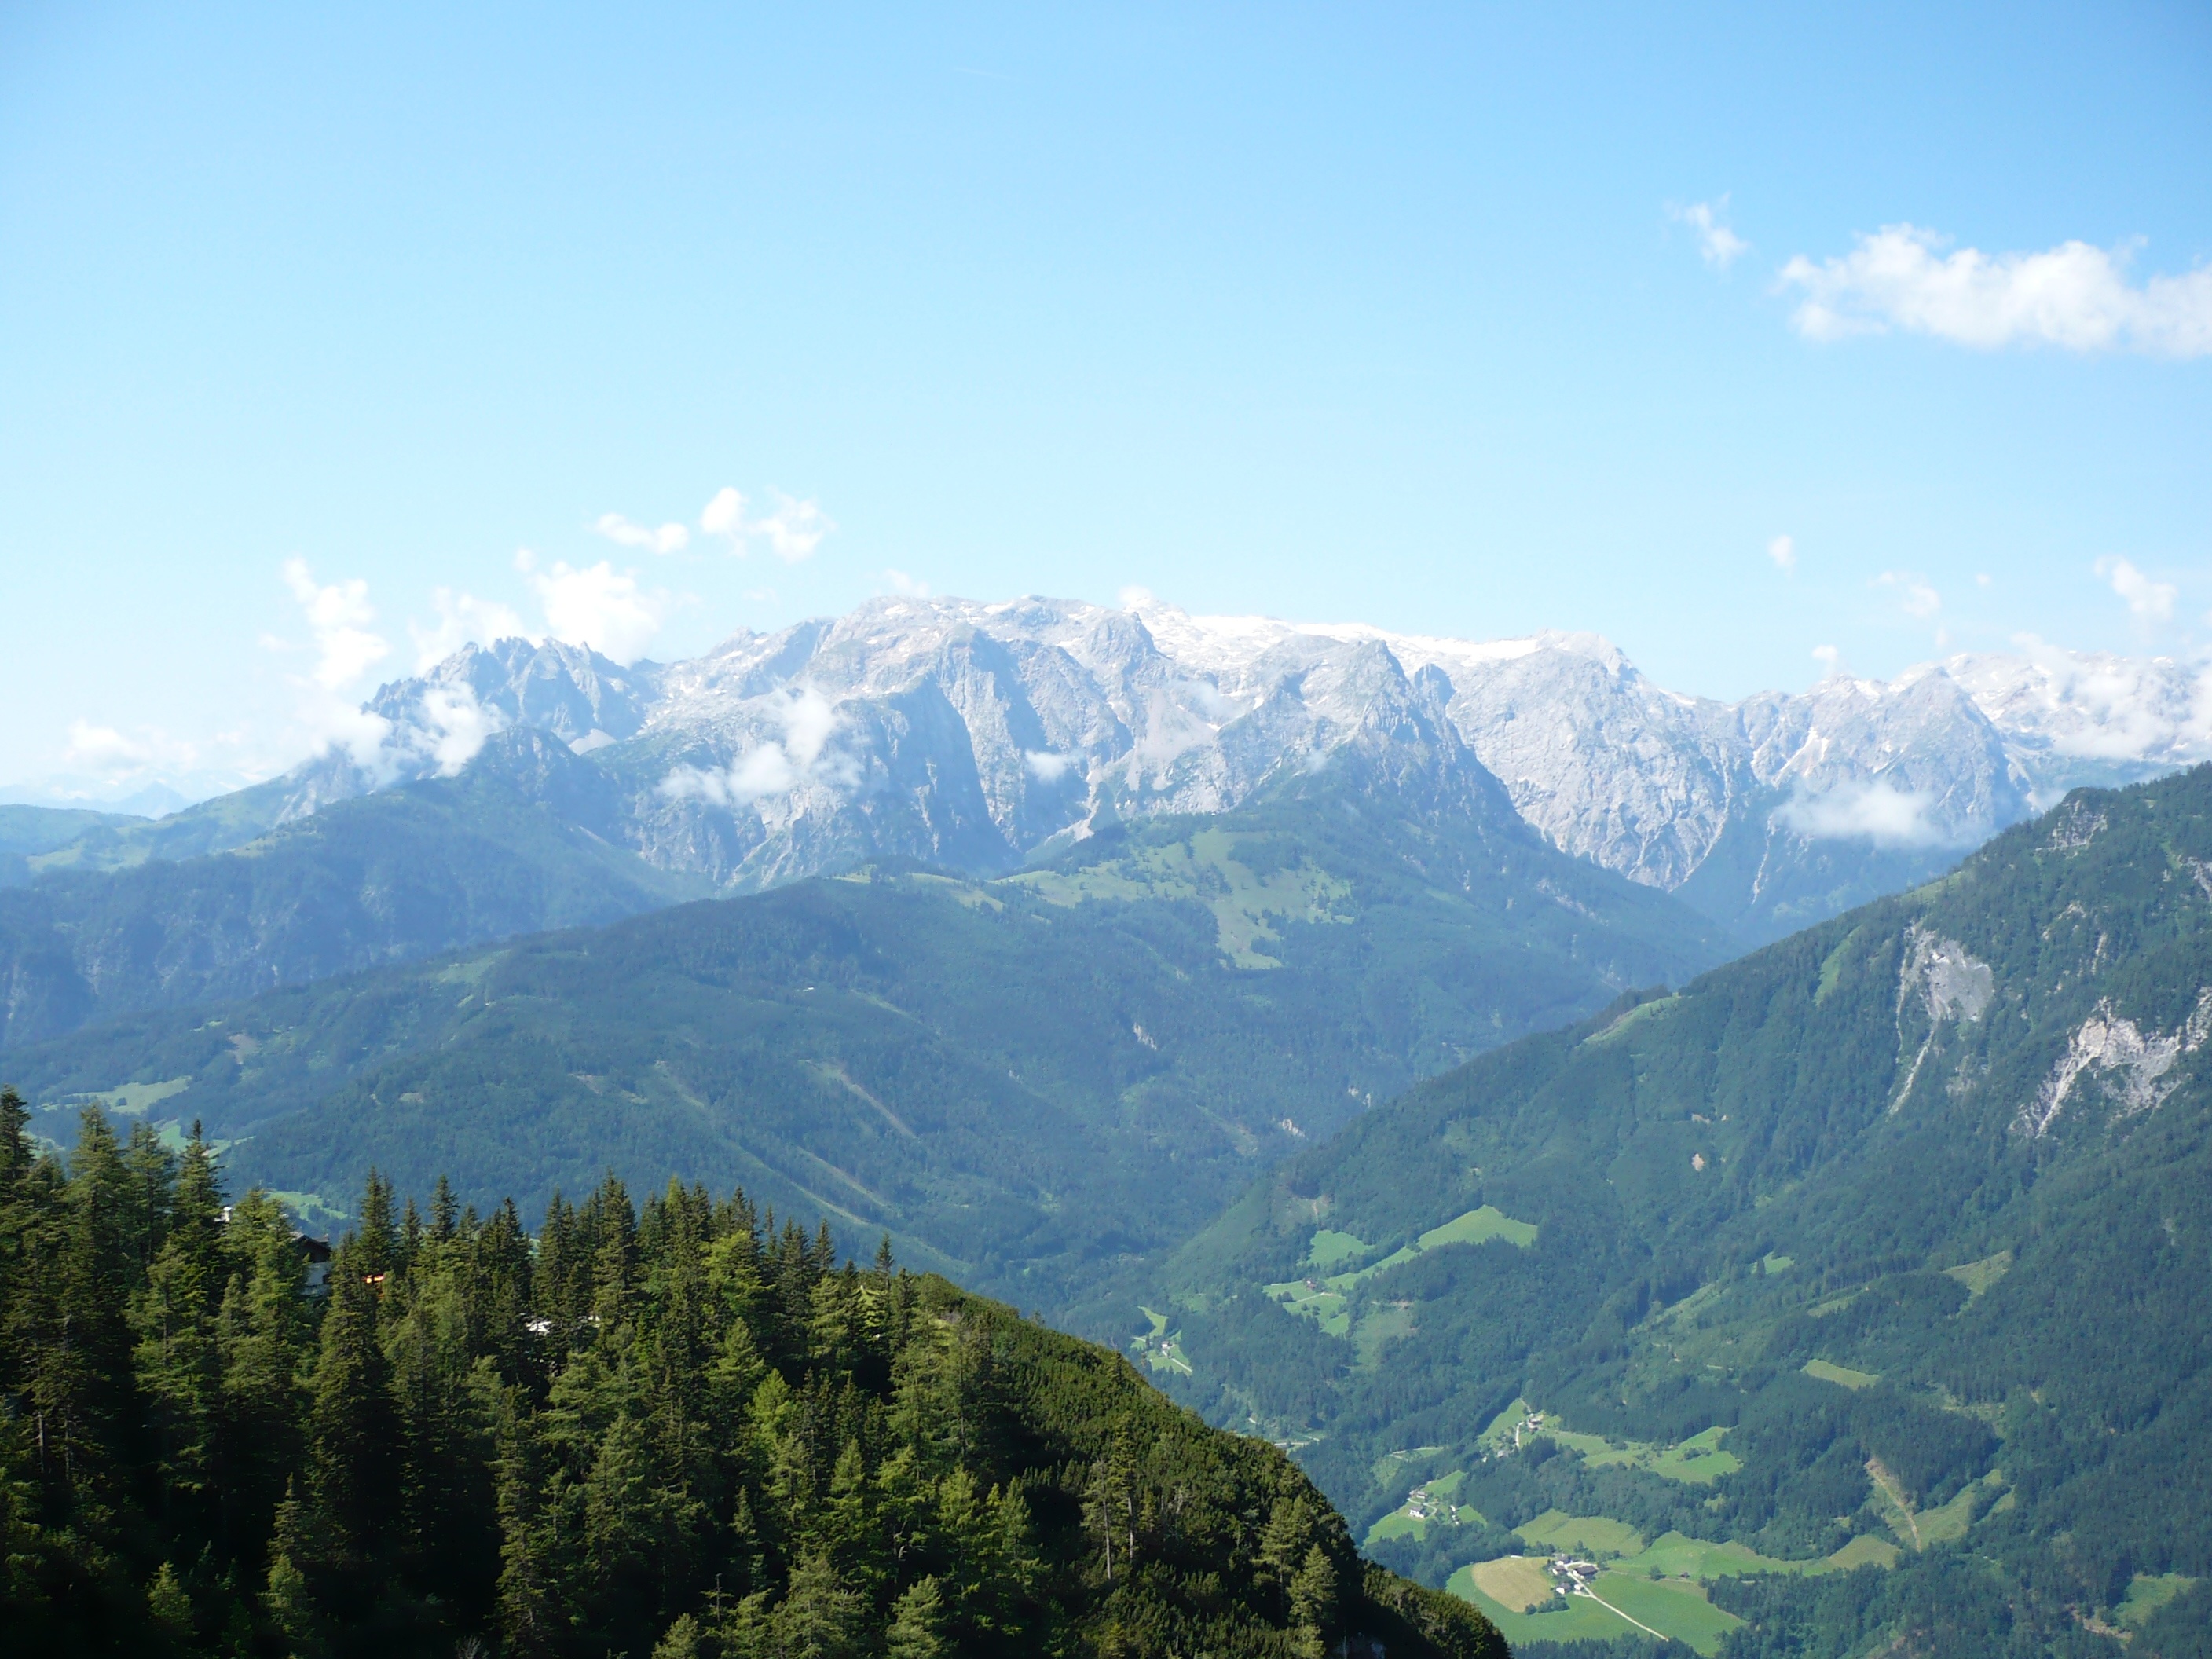
wilderness, mountain, meadow, adventure, valley, mountain range, ridge, summit, alps, plateau, fell, cirque, landform, mountain pass, geographical feature, mountainous landforms